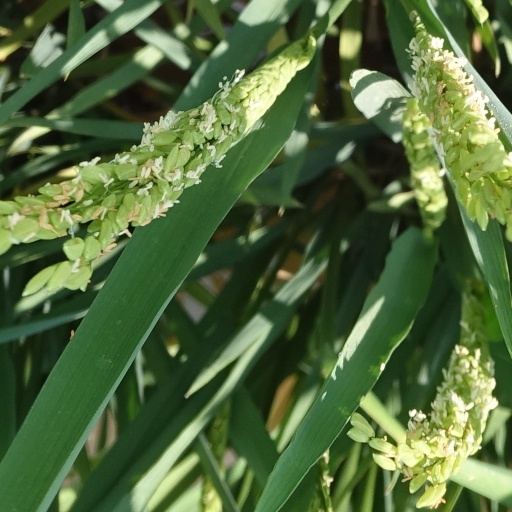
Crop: rice